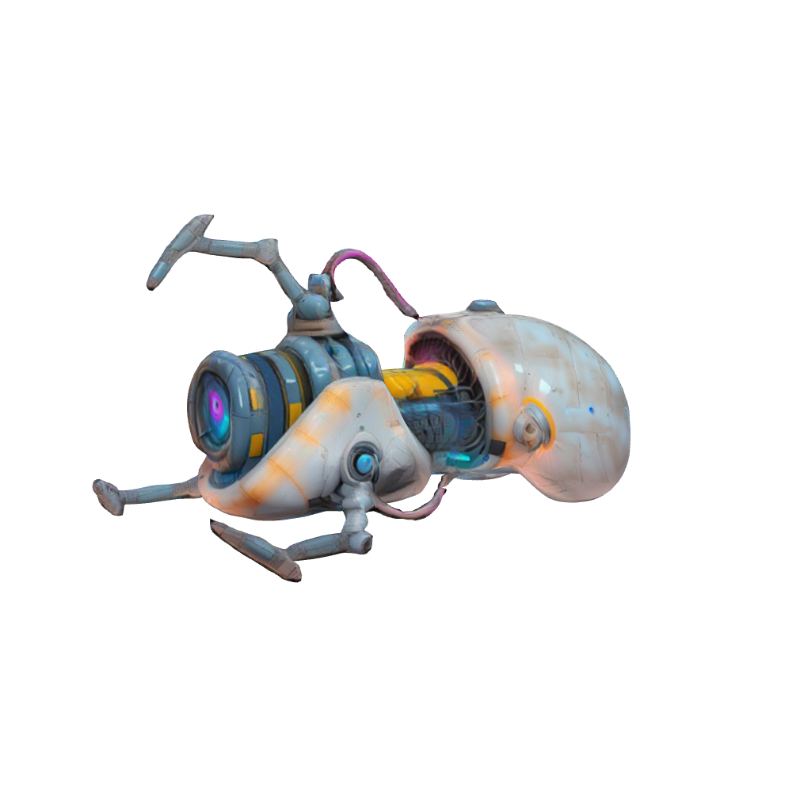
미적 점수 (1~10점): 5